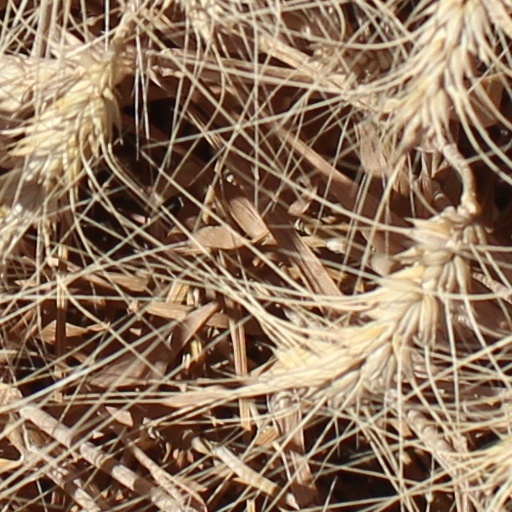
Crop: wheat